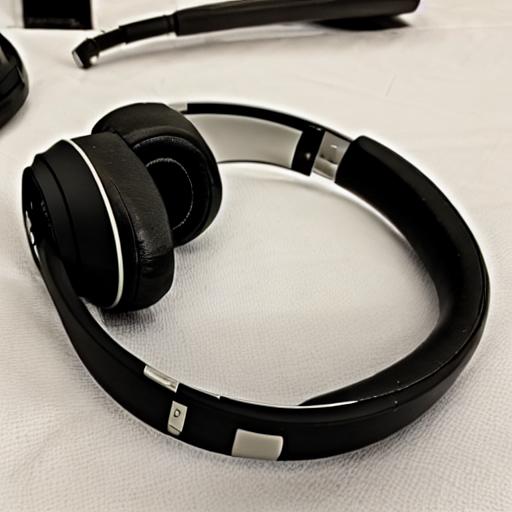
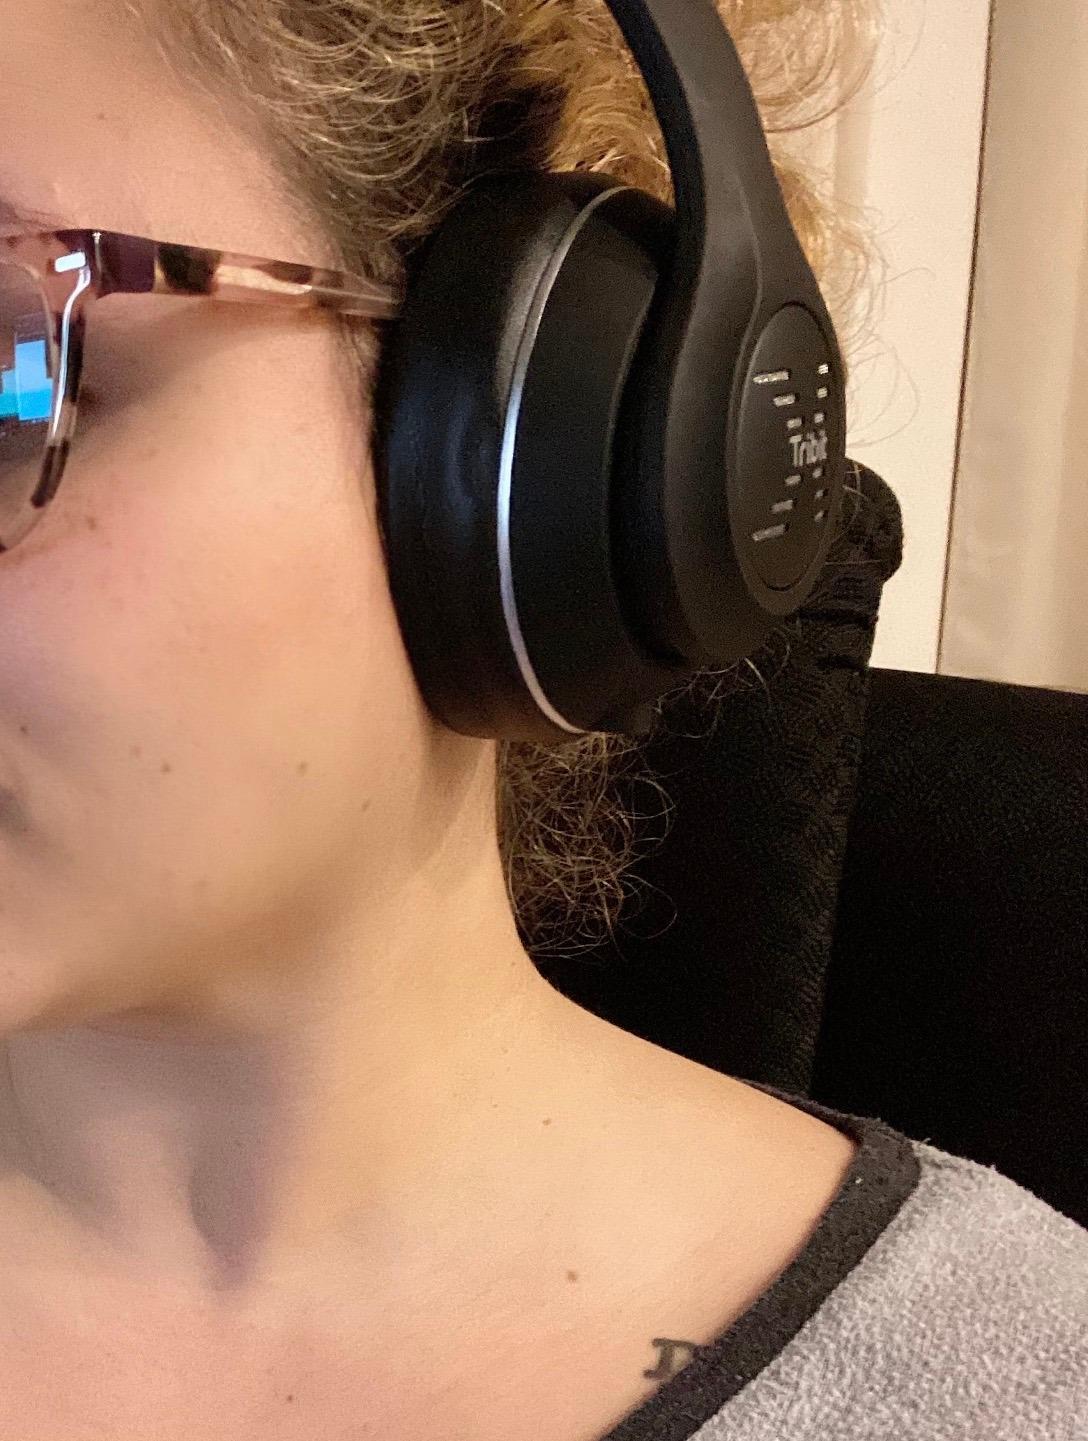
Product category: headphones
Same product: no